Sky position (RA, Dec in degrees): 243.332, 9.355
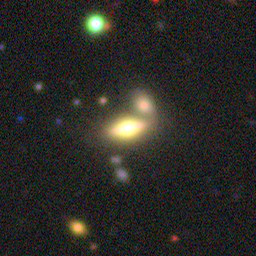
Galaxy morphology: Merging Galaxies